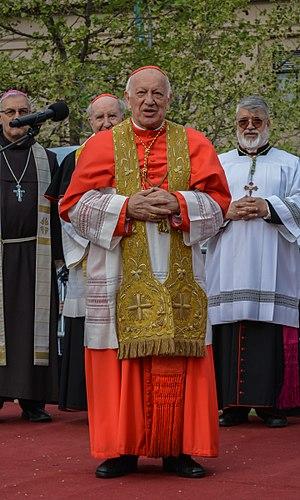
Ricardo Ezzati Andrello, né le 7 janvier 1942 à Campiglia dei Berici dans la province de Vicence, en Italie, est un évêque italo-chilien, archevêque émérite de Santiago du Chili depuis 2019. Il a été créé cardinal en 2014.
L'archidiocèse de Santiago du Chili est un siège métropolitain de l'Église catholique du Chili. En 2014, il comptait 4.254.000 baptisés sur 6.358.210 habitants.